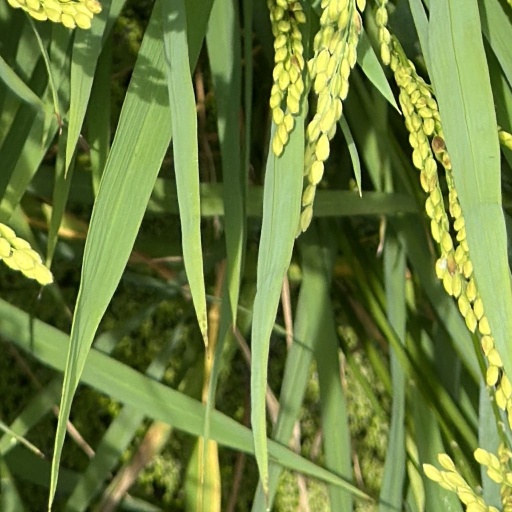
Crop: rice